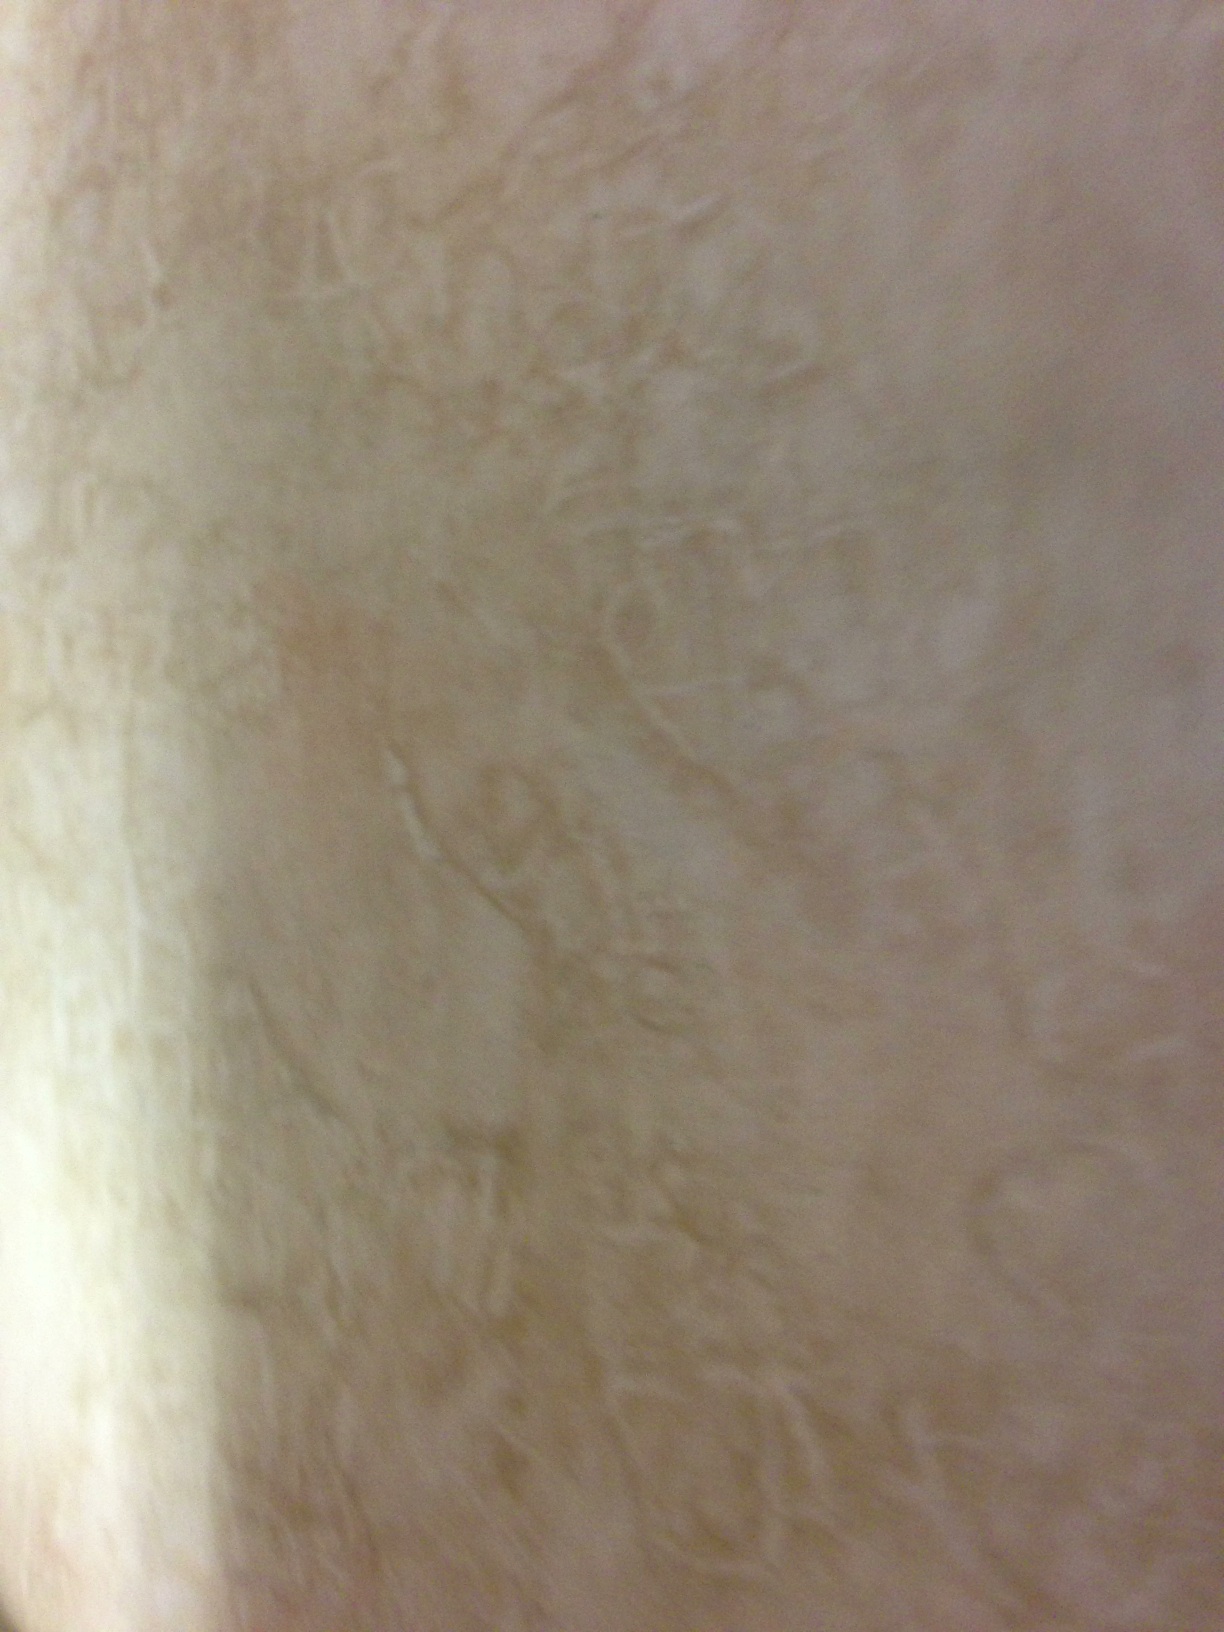Question: What does this label say?
Answer: unanswerable